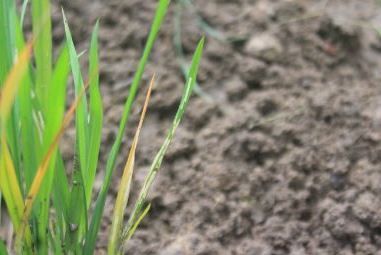
Disease: Tungro